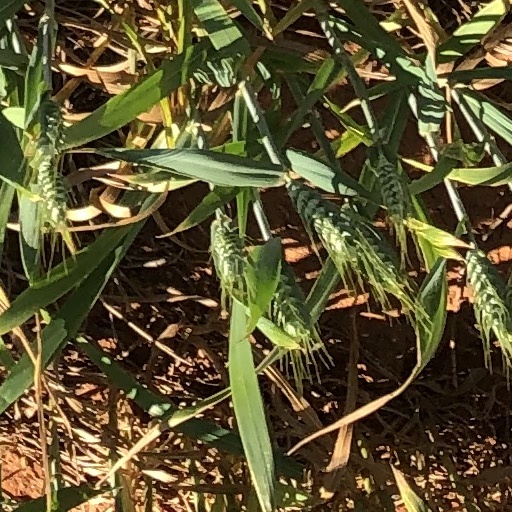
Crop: wheat